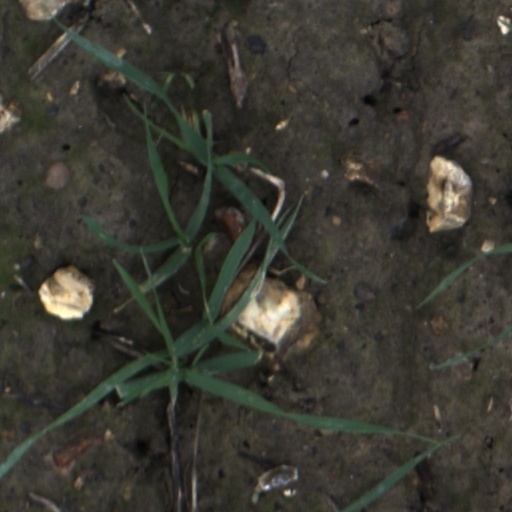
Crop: wheat